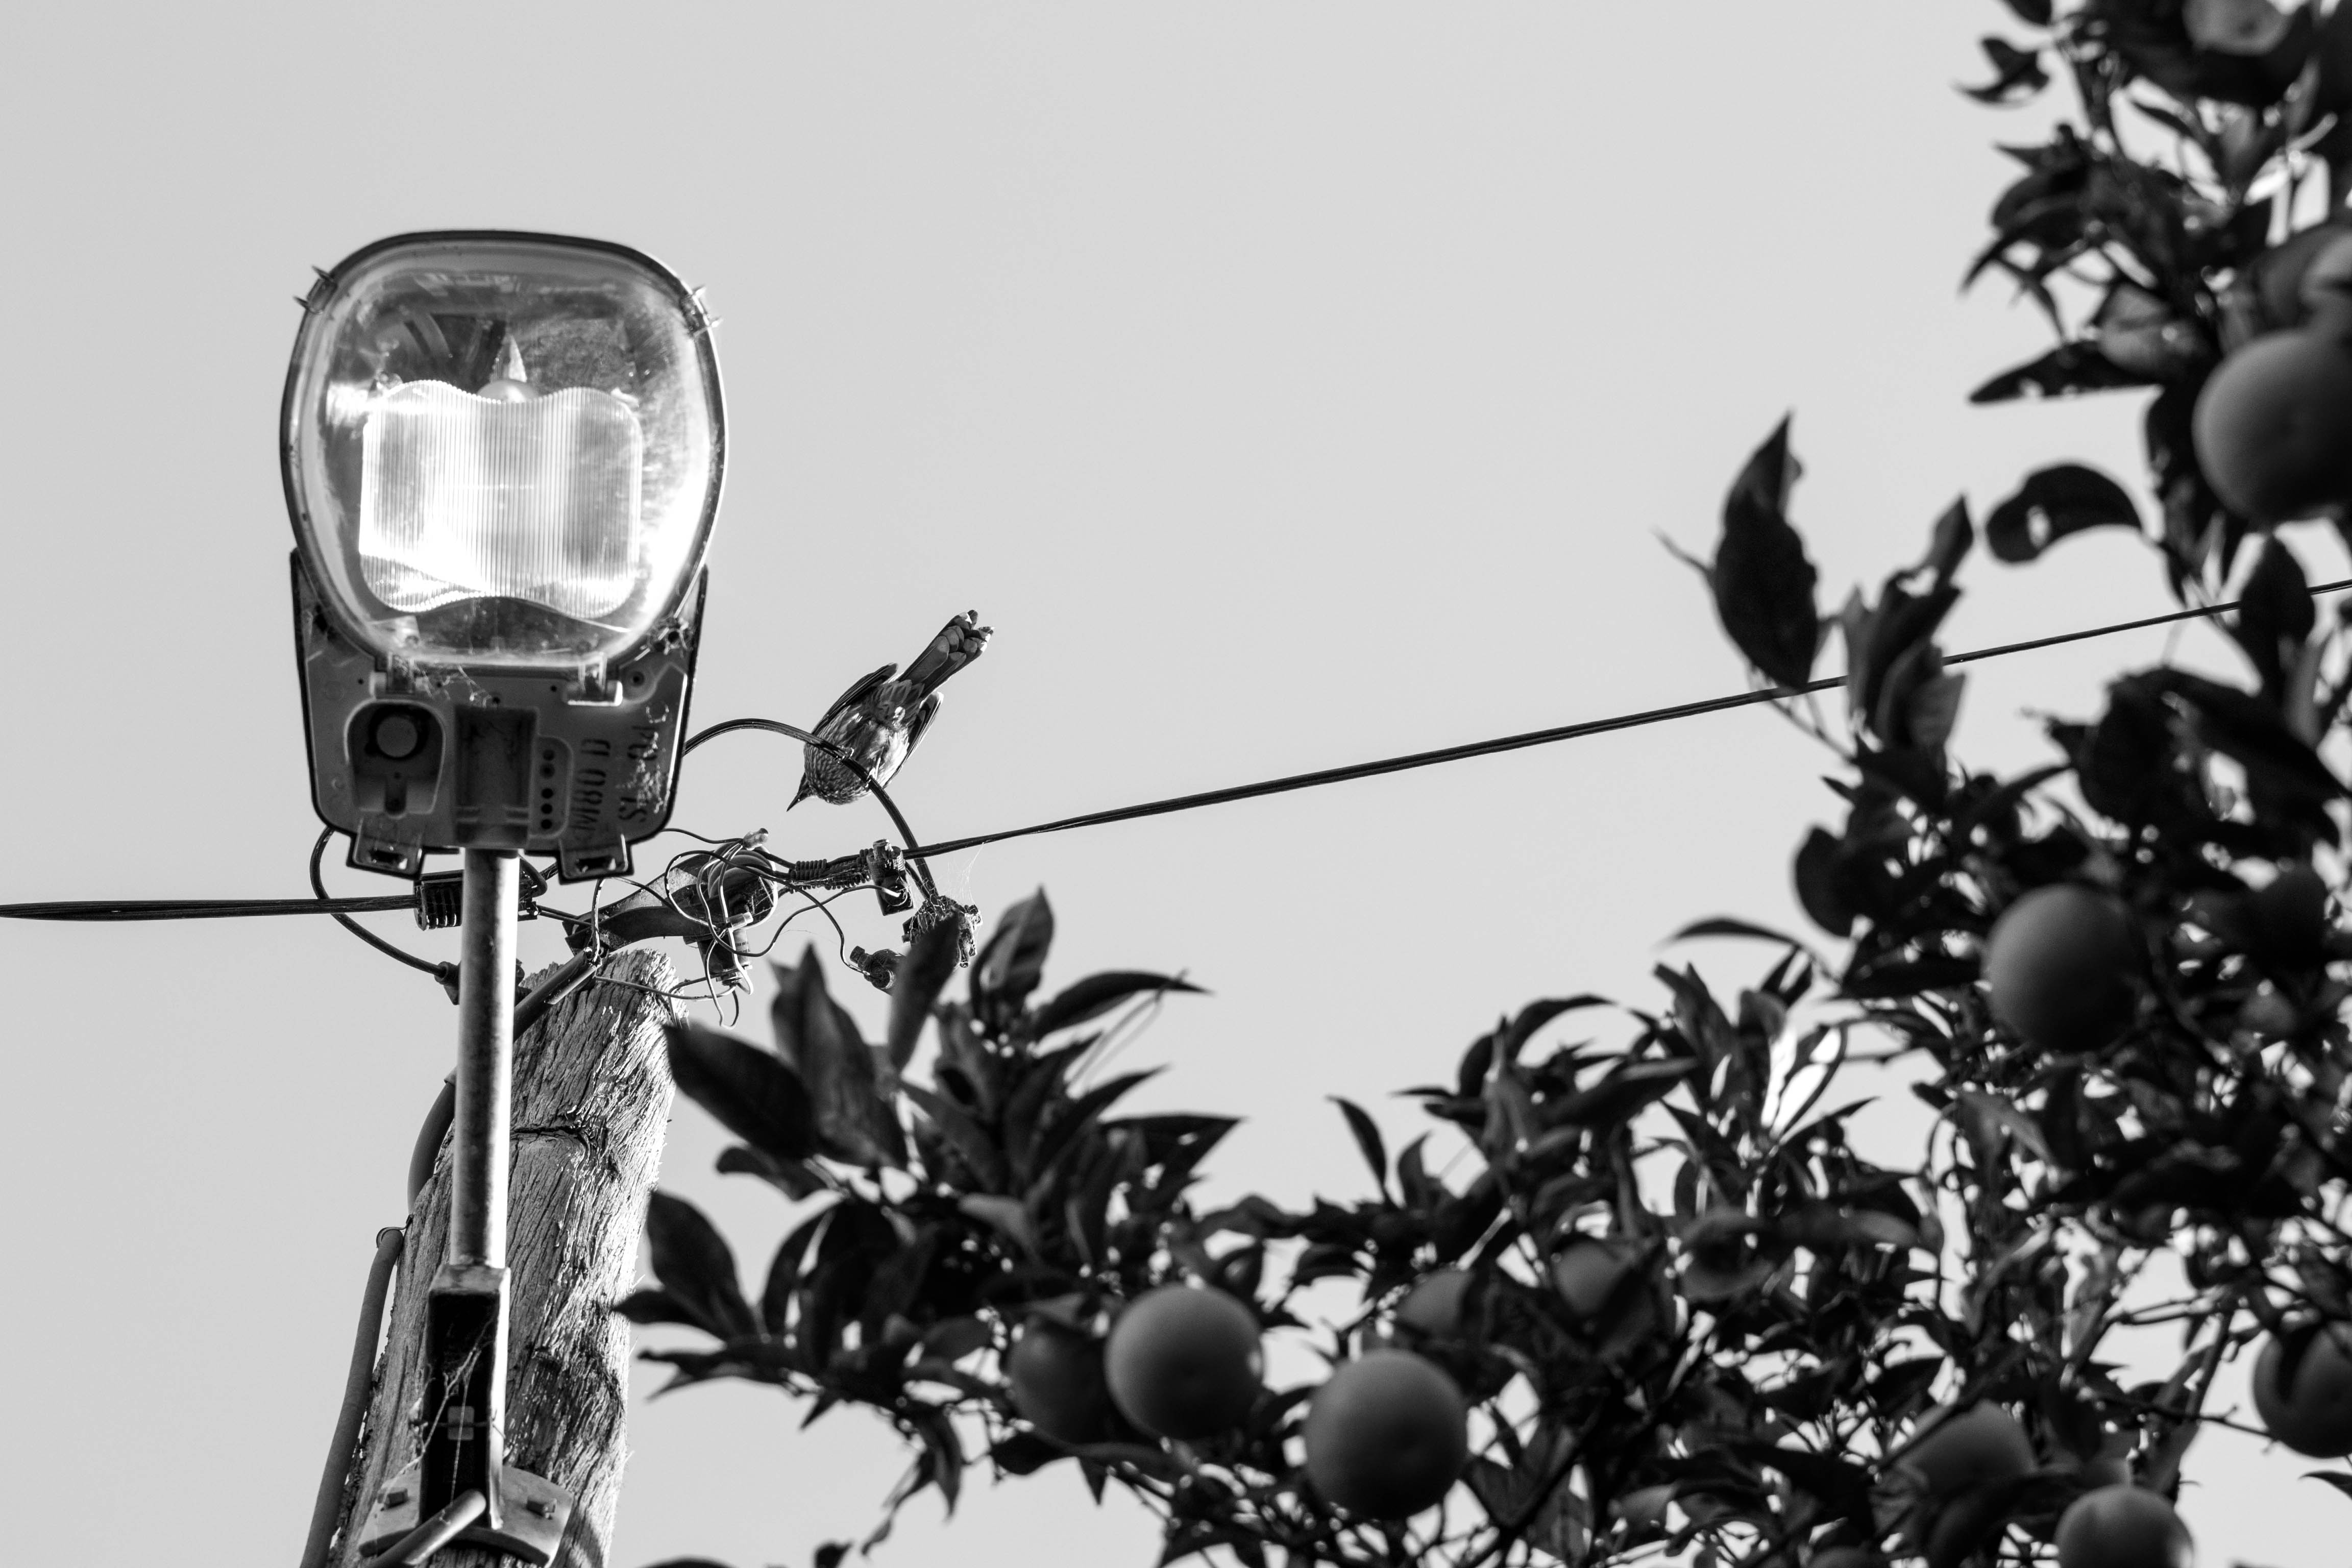
branch, light, black and white, white, photography, black, monochrome, lighting, blackandwhite, monochrome photography